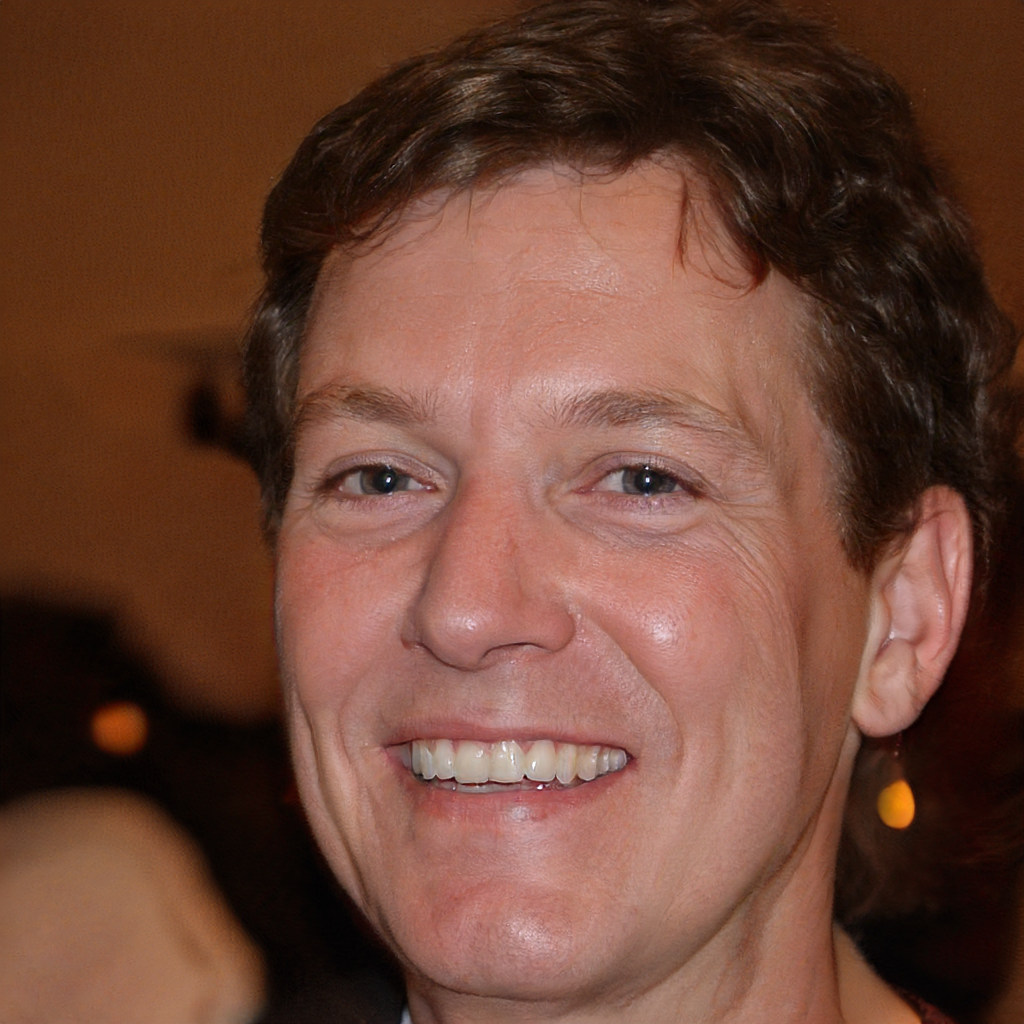
Gender: Male